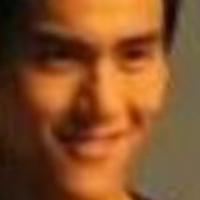
Age group: age 21-30